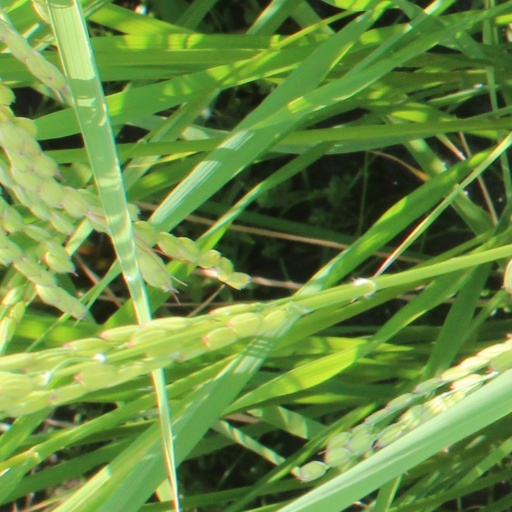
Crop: rice